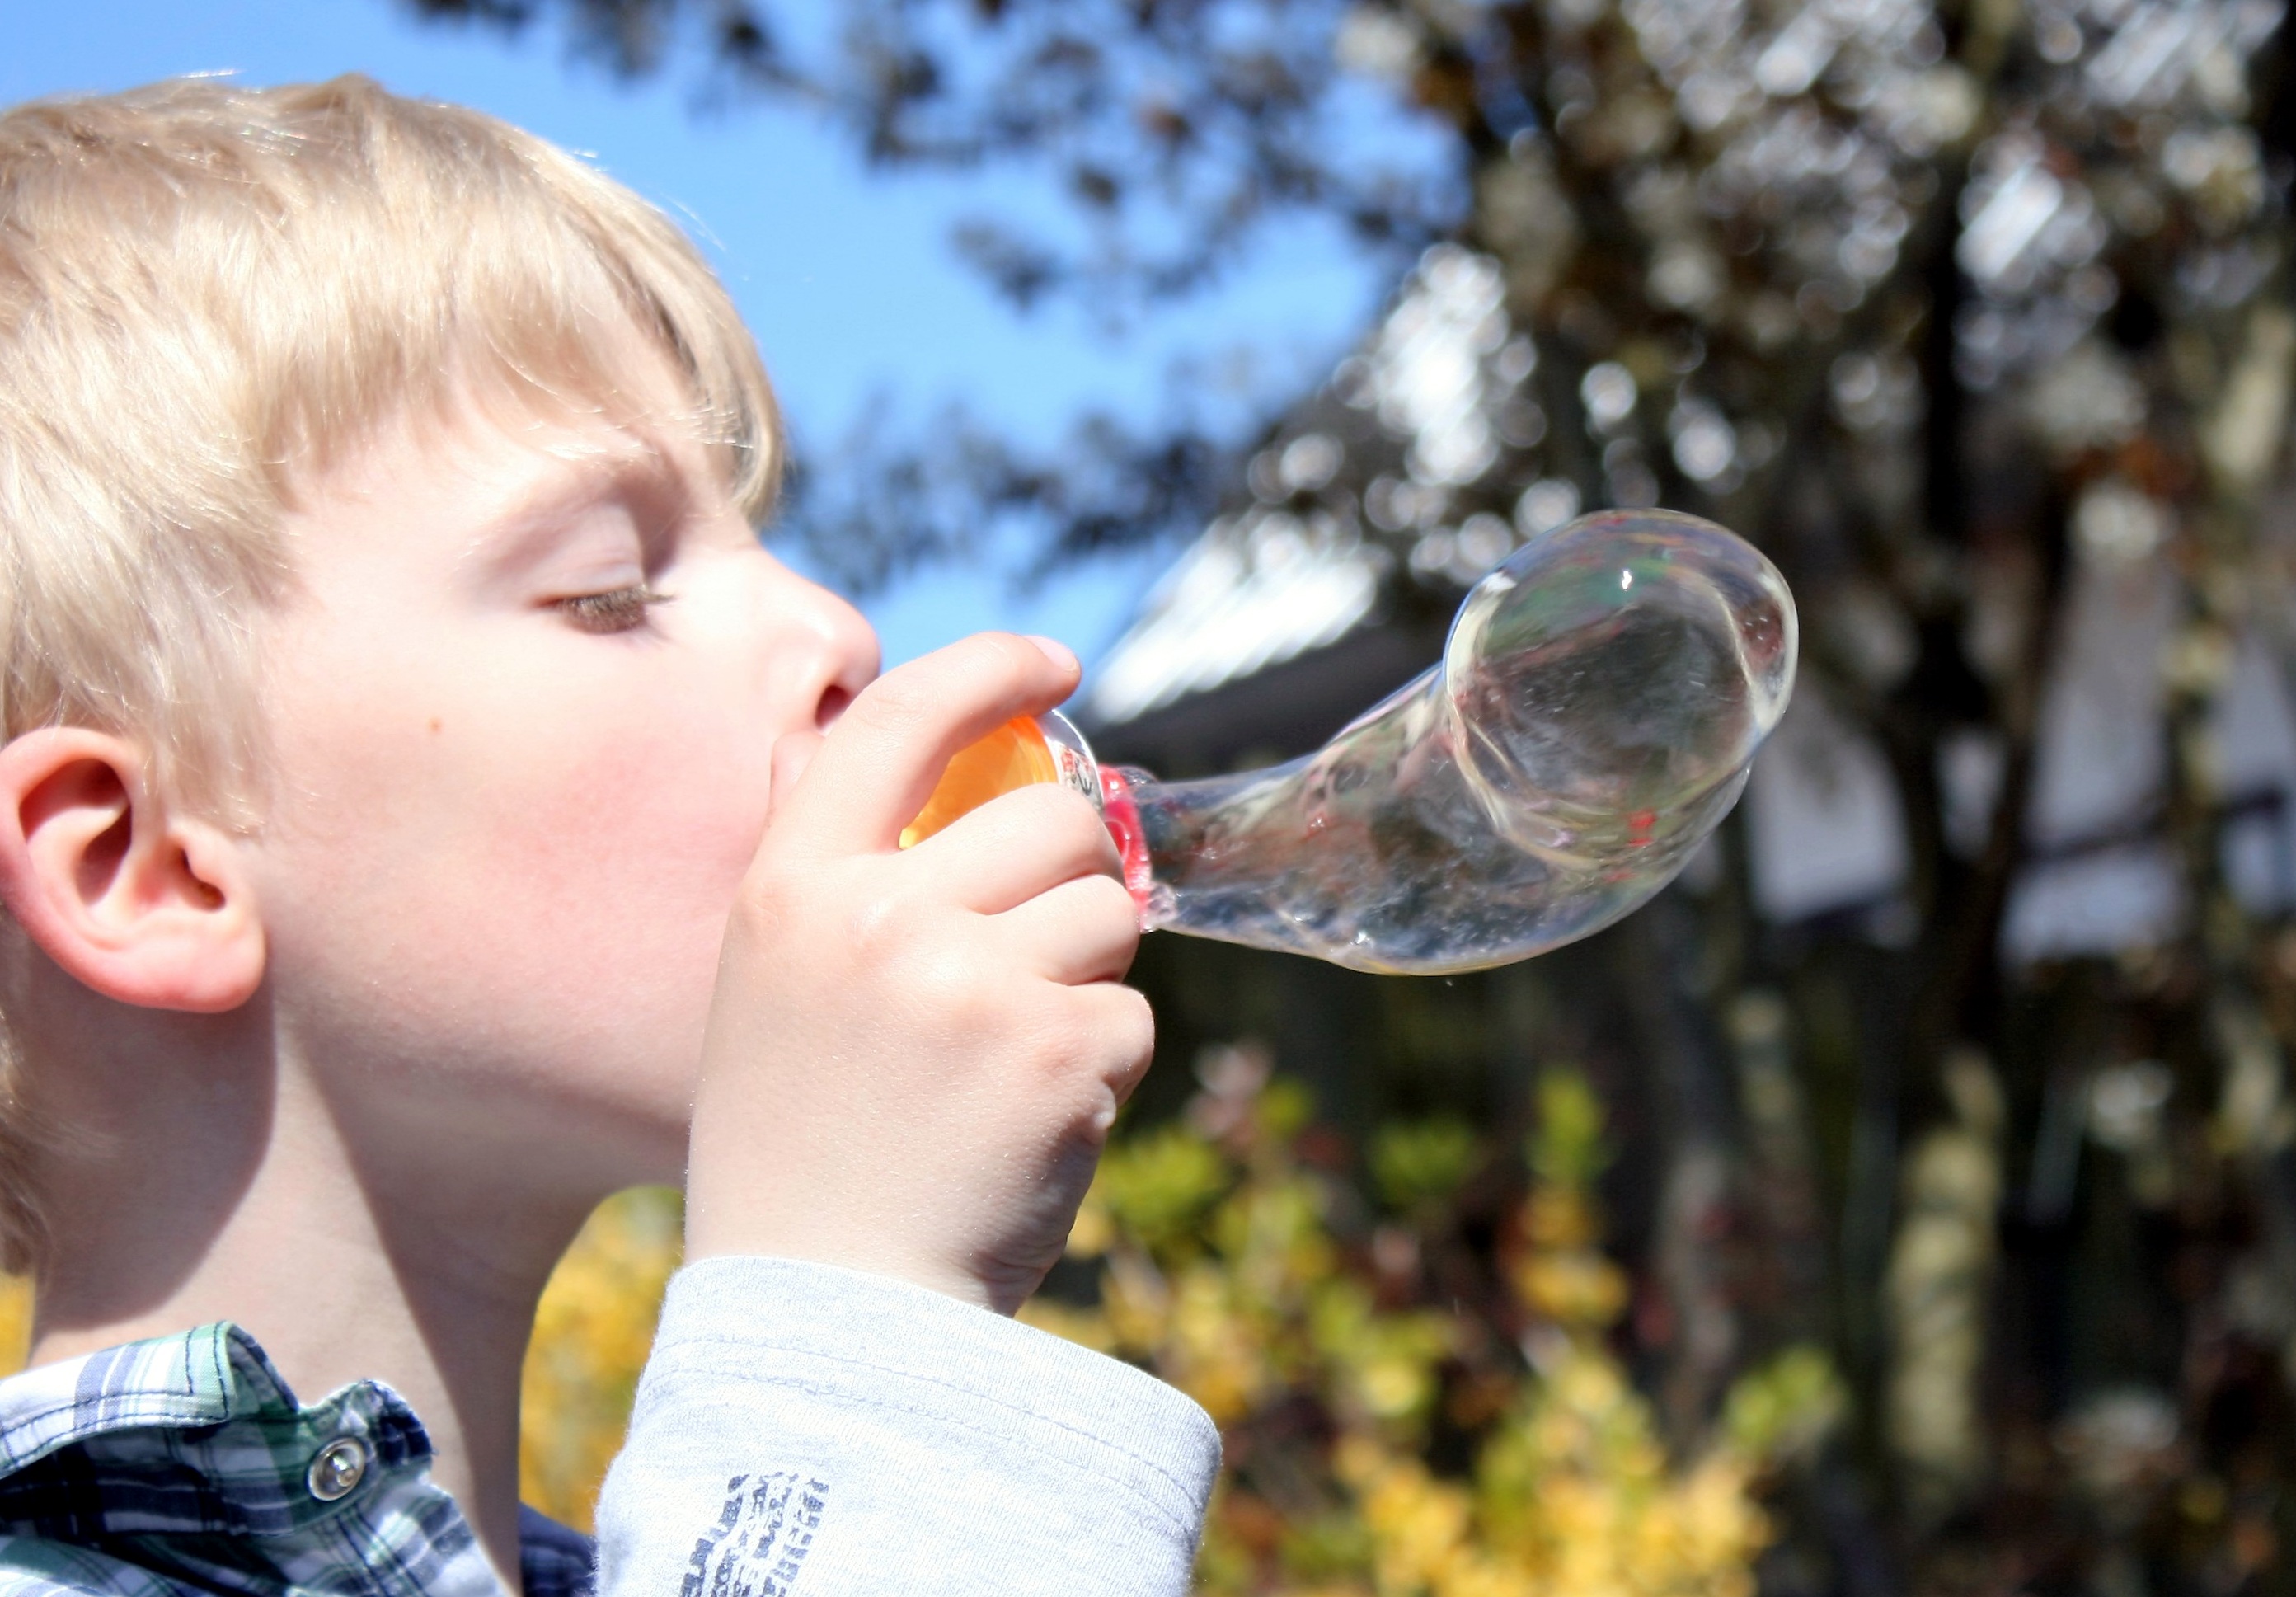
person, people, play, flower, boy, spring, autumn, child, season, face, family, fun, toddler, joy, emotion, interaction, soap bubbles, human action